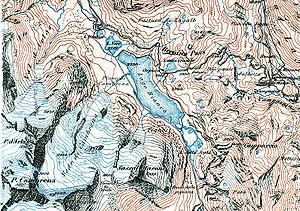
Le col de la Bernina est un col des Alpes suisses dans le canton des Grisons. Il se situe à 2 328 mètres d'altitude. Il relie l’Engadine à la Valteline, en Italie. C'est le plus haut col de Suisse et des Alpes qui reste ouvert toute l'année.